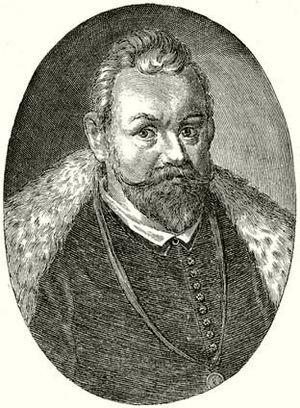
Christophe Báthory de Somlyó, né en 1530 à Szilágysomlyó et mort le 27 mai 1581 à Gyulafehérvár, fut un noble hongrois, voïvode de Transylvanie de 1576 à 1581.